David Bohnett Foundation

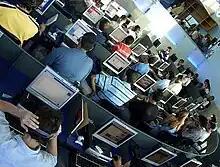
Internet café in Columbia

The David Bohnett Foundation has sponsored CyberCenters since 1998, with the first one established at the Los Angeles Gay and Lesbian Center. Now there are CyberCenters across the United States, in locations like Atlanta, Tulsa, Orlando, San Francisco and New York City. The David Bohnett CyberCenters are another major undertaking. Numbering 58 locations nationwide, they offer business, educational, research, and recreational opportunities to underserved LGBT communities via computer equipment and access to the Internet. As of 2021, the foundation has disbursed over $4,253,979 to recipients providing CyberCenters.